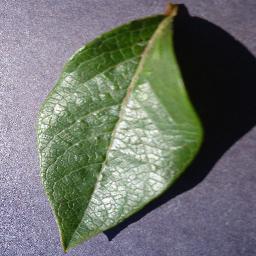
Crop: blueberry
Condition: healthy